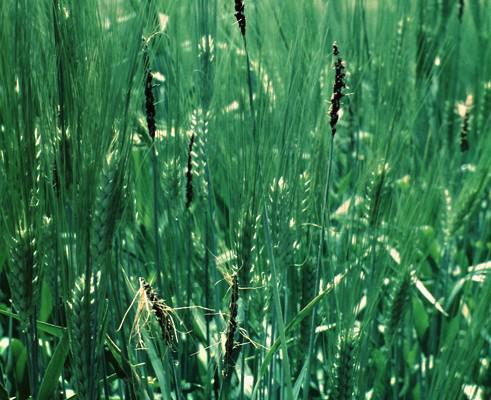
Plant: Wheat
Disease: wheat loose smut